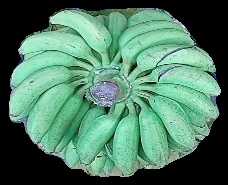
Variety: elakki-bale
Grade: grade1